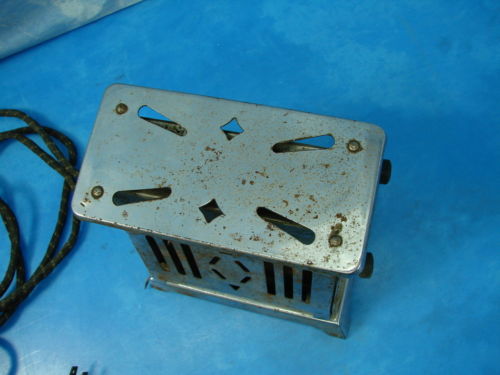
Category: toaster